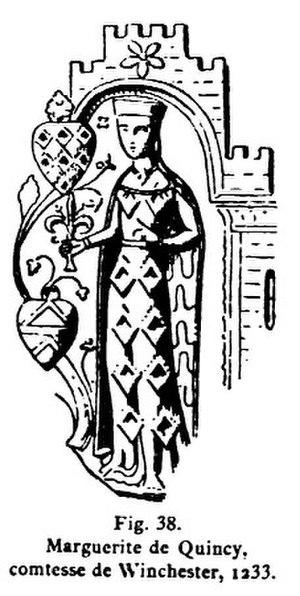
Marguerite de Quincy est la 2ᵉ comtesse de Lincoln suo jure, de la 4ᵉ création du titre, reçu de sa mère, Hawise de Chester, elle est également comtesse de Pembroke par son second mariage. C'est l'une des figures féminines dominantes de l'Angleterre du milieu du XIIIᵉ siècle.
Le titre de comte et comtesse de Pembroke, associé au château de Pembroke dans le Pays de Galles, fut créé par le roi Étienne d'Angleterre probablement en 1138. Le titre a été recréé neuf fois ensuite, toujours dans la pairie d'Angleterre.